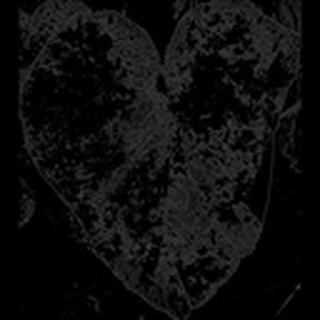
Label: cotton_powdery_mildew